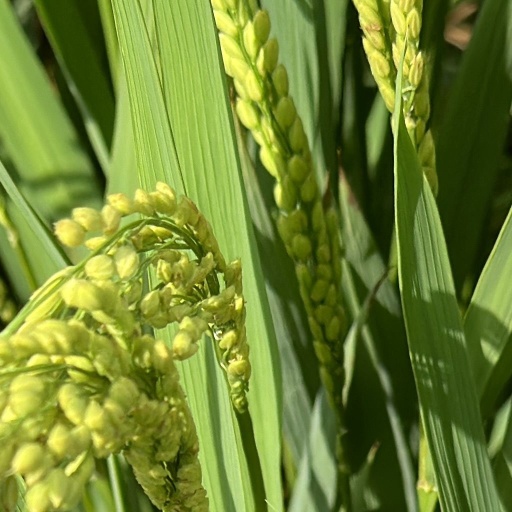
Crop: rice